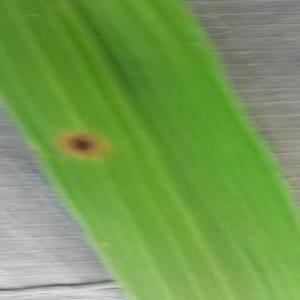
Disease: Brownspot